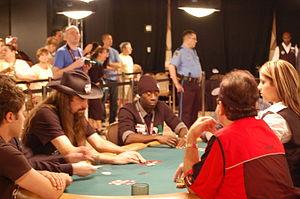
Donald Frank Cheadle, Jr., dit Don Cheadle, est un acteur et producteur de cinéma américain, né le 29 novembre 1964 à Kansas City.